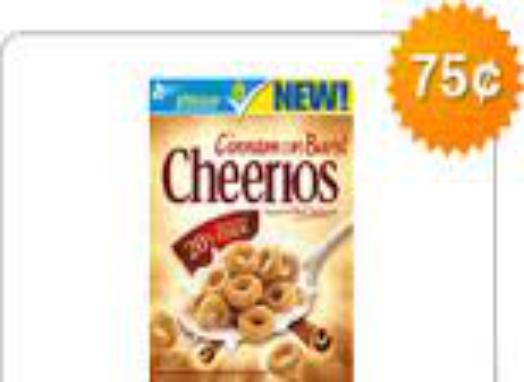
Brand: Cinnamon Burst Cheerios
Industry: Food